Ten thousand years

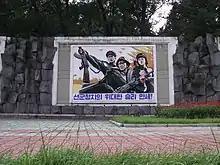
North Korean propaganda sign, "Long live the great victory of Songun politics!"

The same term is pronounced "manse" in Korean. In Silla, it was used as a casual exclamation. It was a part of the era name of Taebong, one of the Later Three Kingdoms declared by the king Gung Ye in 911. During Joseon, Koreans used "cheonse" ("one thousand years") in deference to the Chinese emperor's ten thousand years.